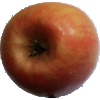
Label: Apple Pink Lady 1